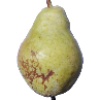
Label: pear_williams